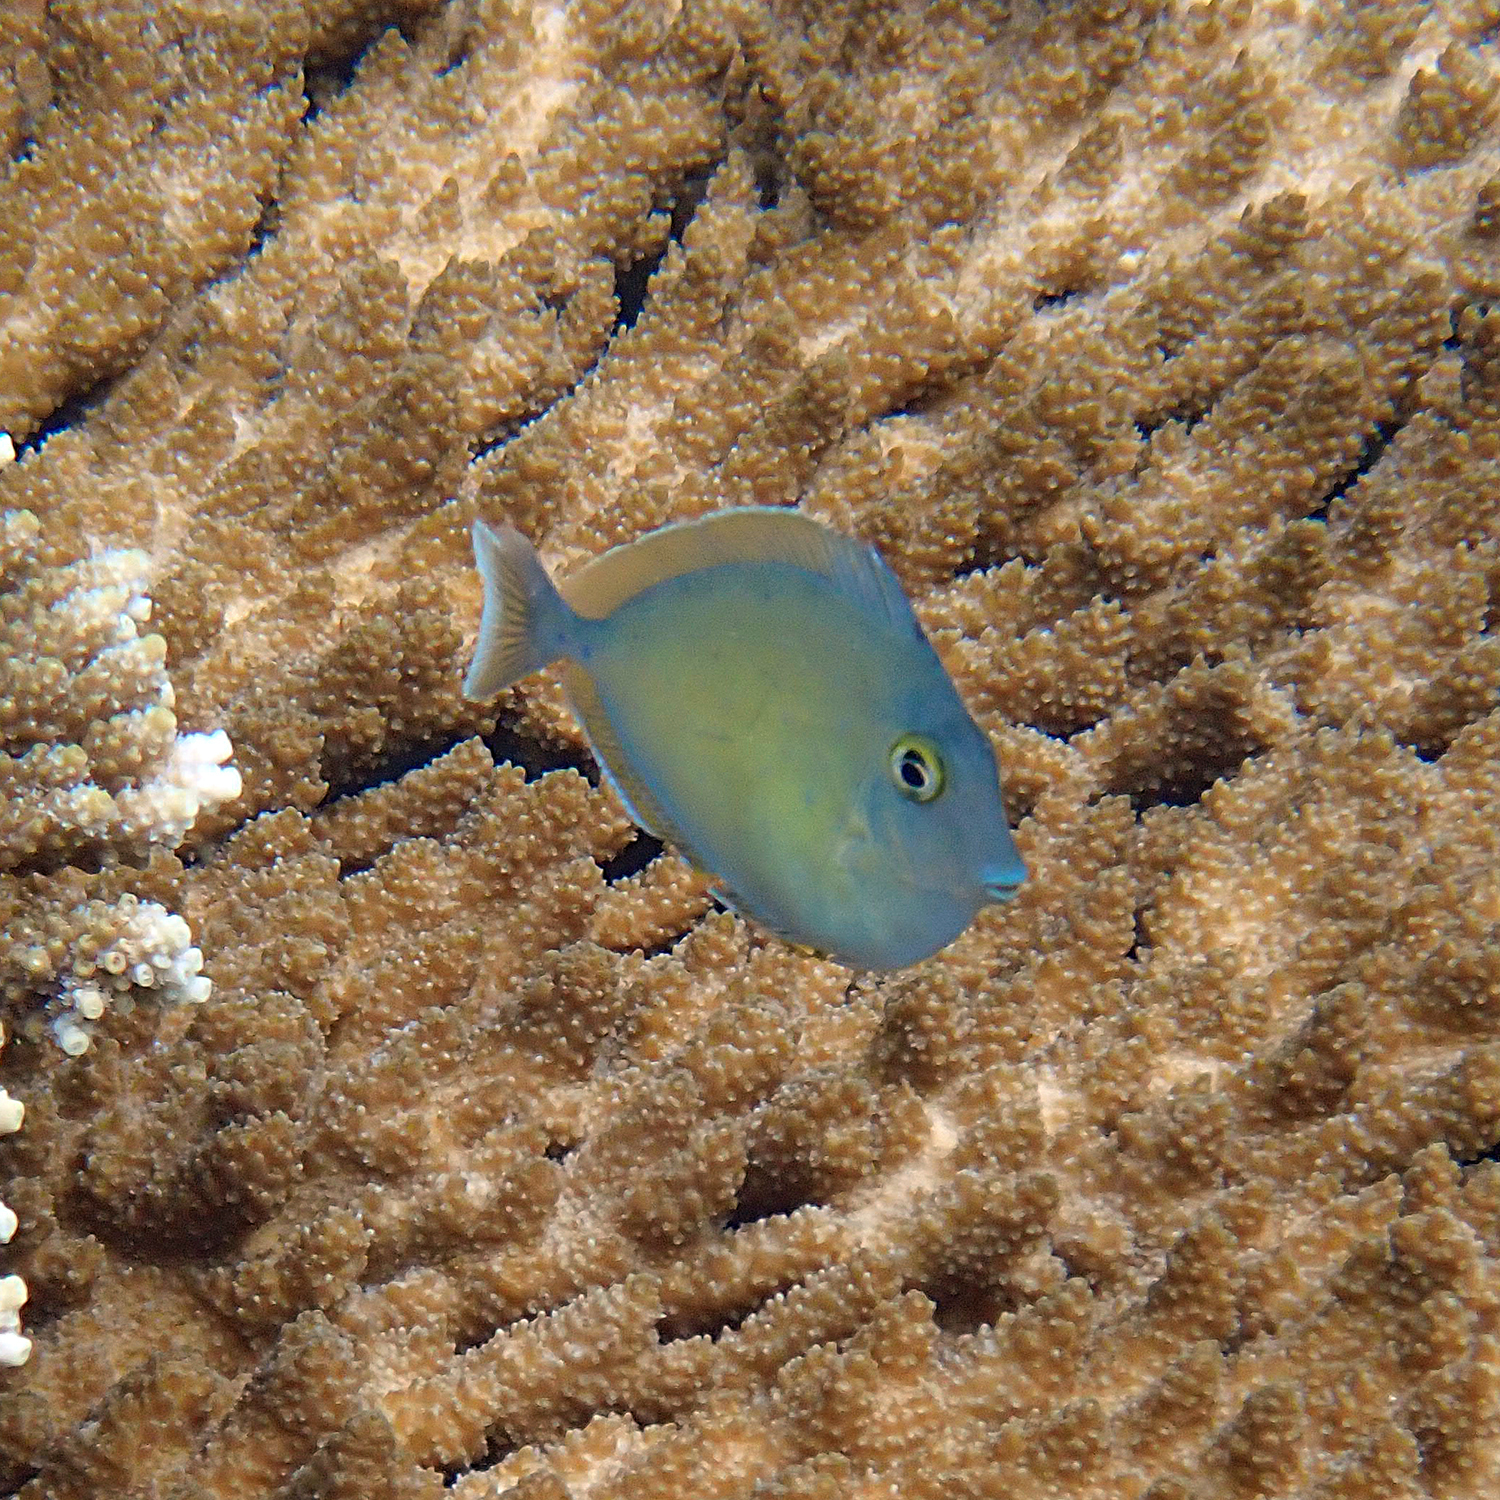
Naso unicornis (Bluespine Unicornfish)